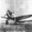
Label: airplane